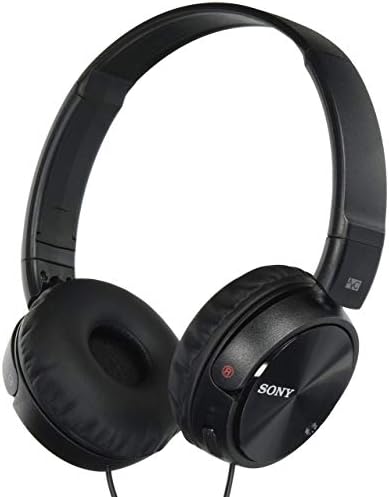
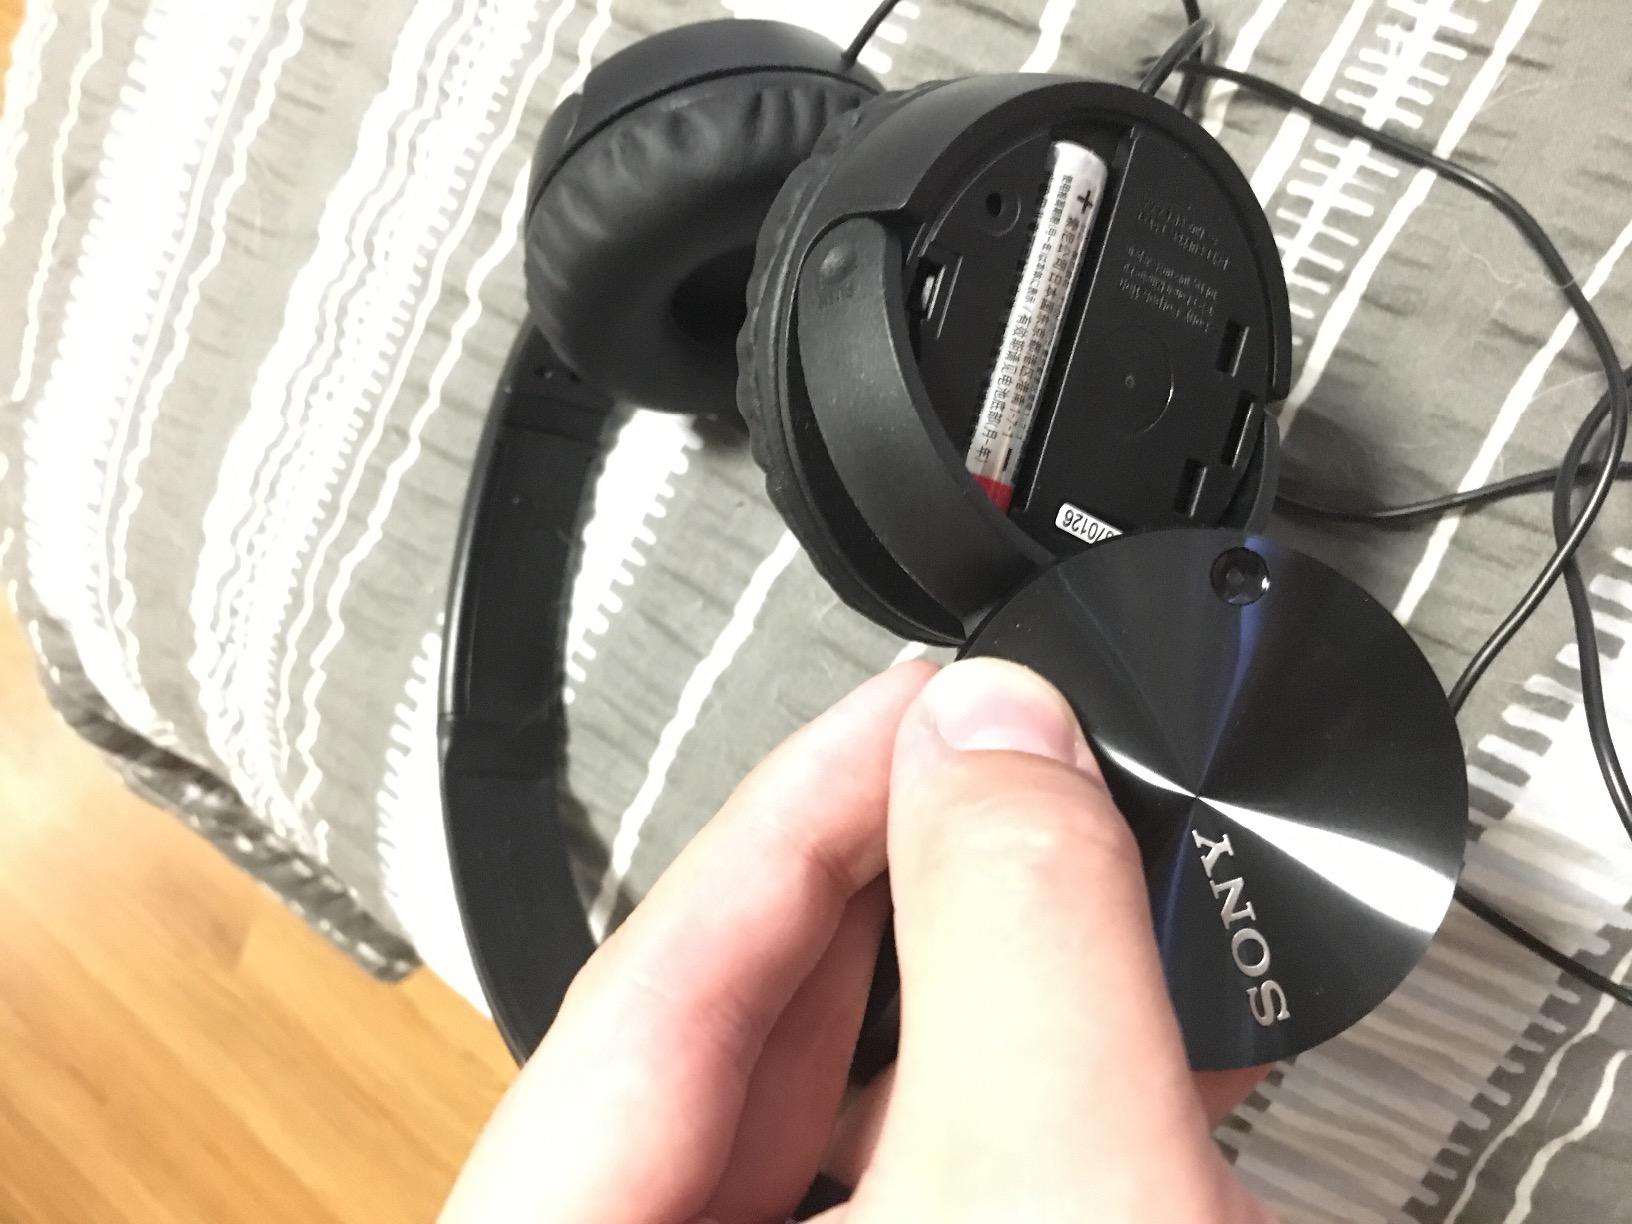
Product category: headphones
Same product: yes